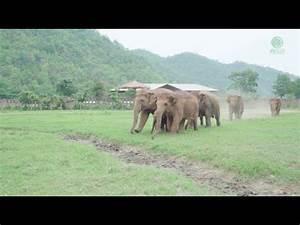
elephant